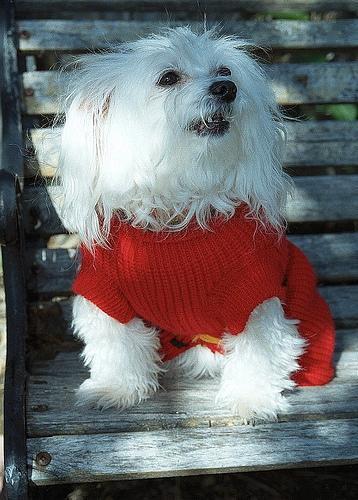
Maltese_dog